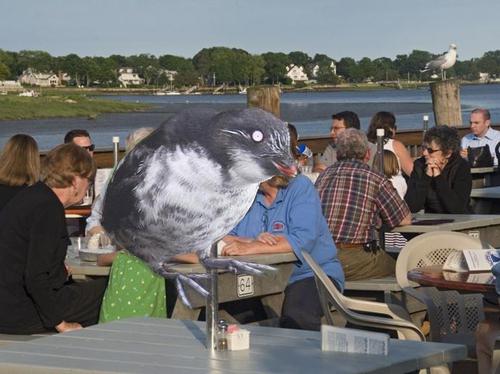
Bird species: Least_Auklet
Bird type: waterbird
Background: water